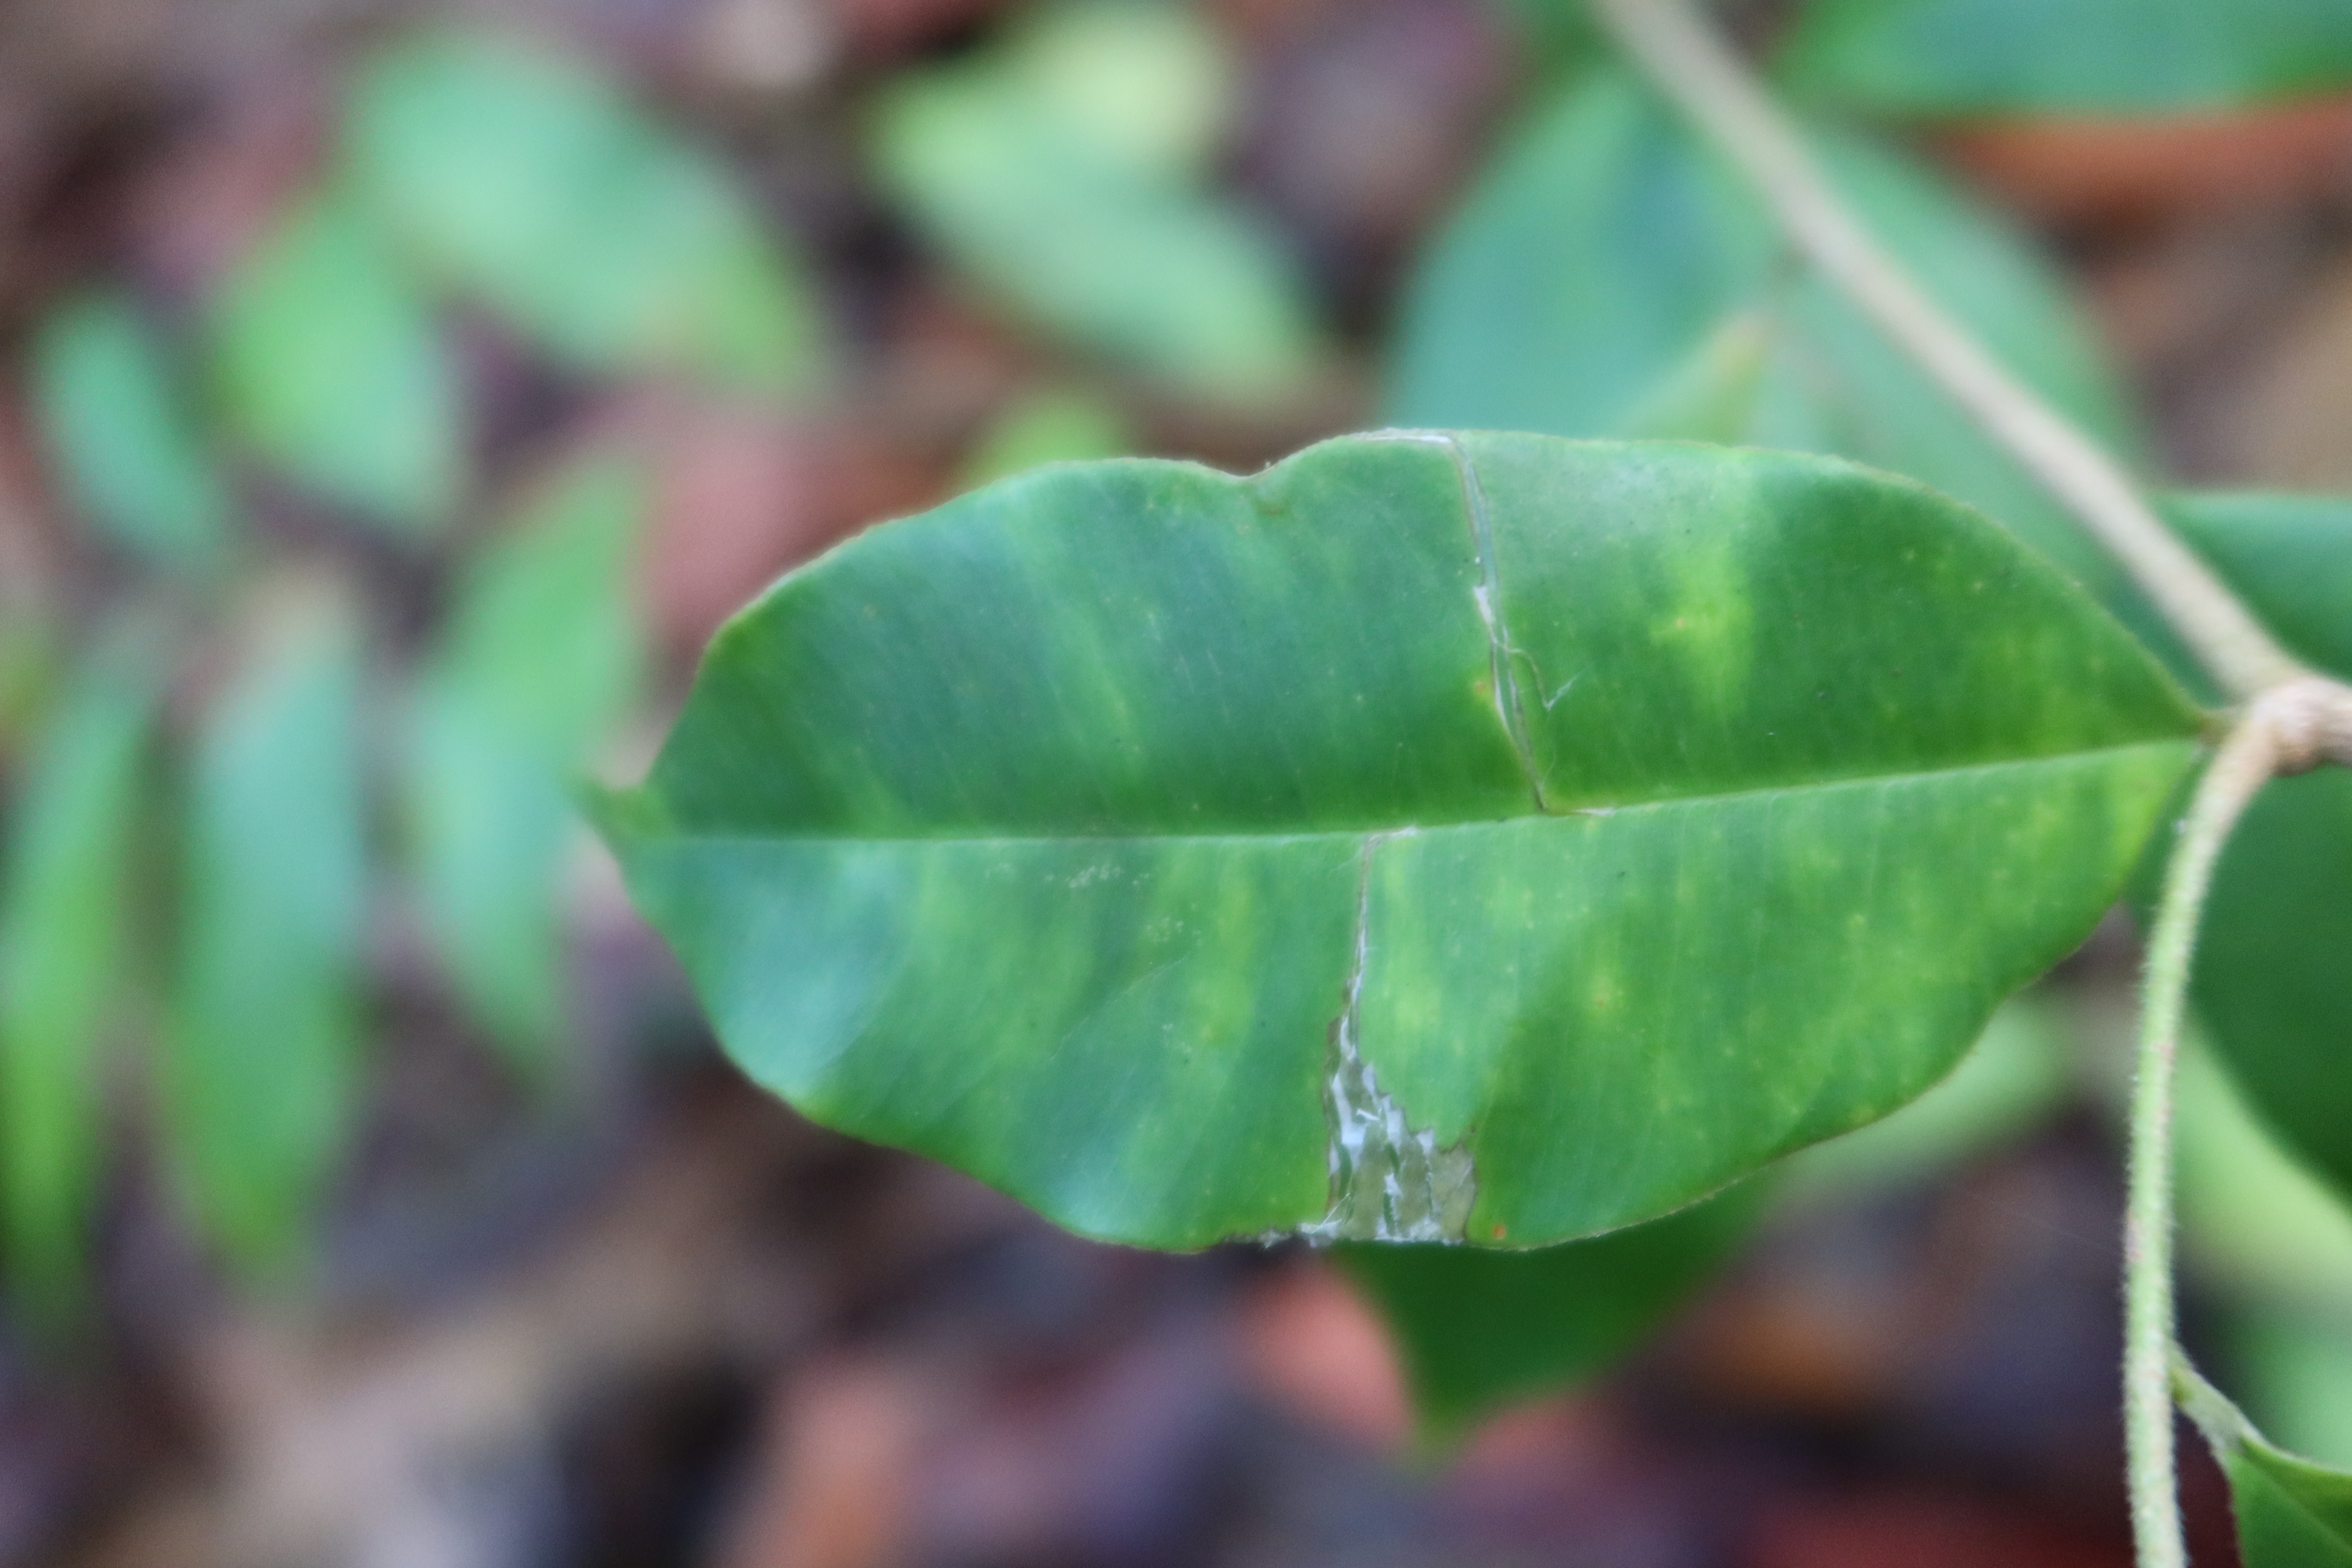
Label: Mosaic Viruses